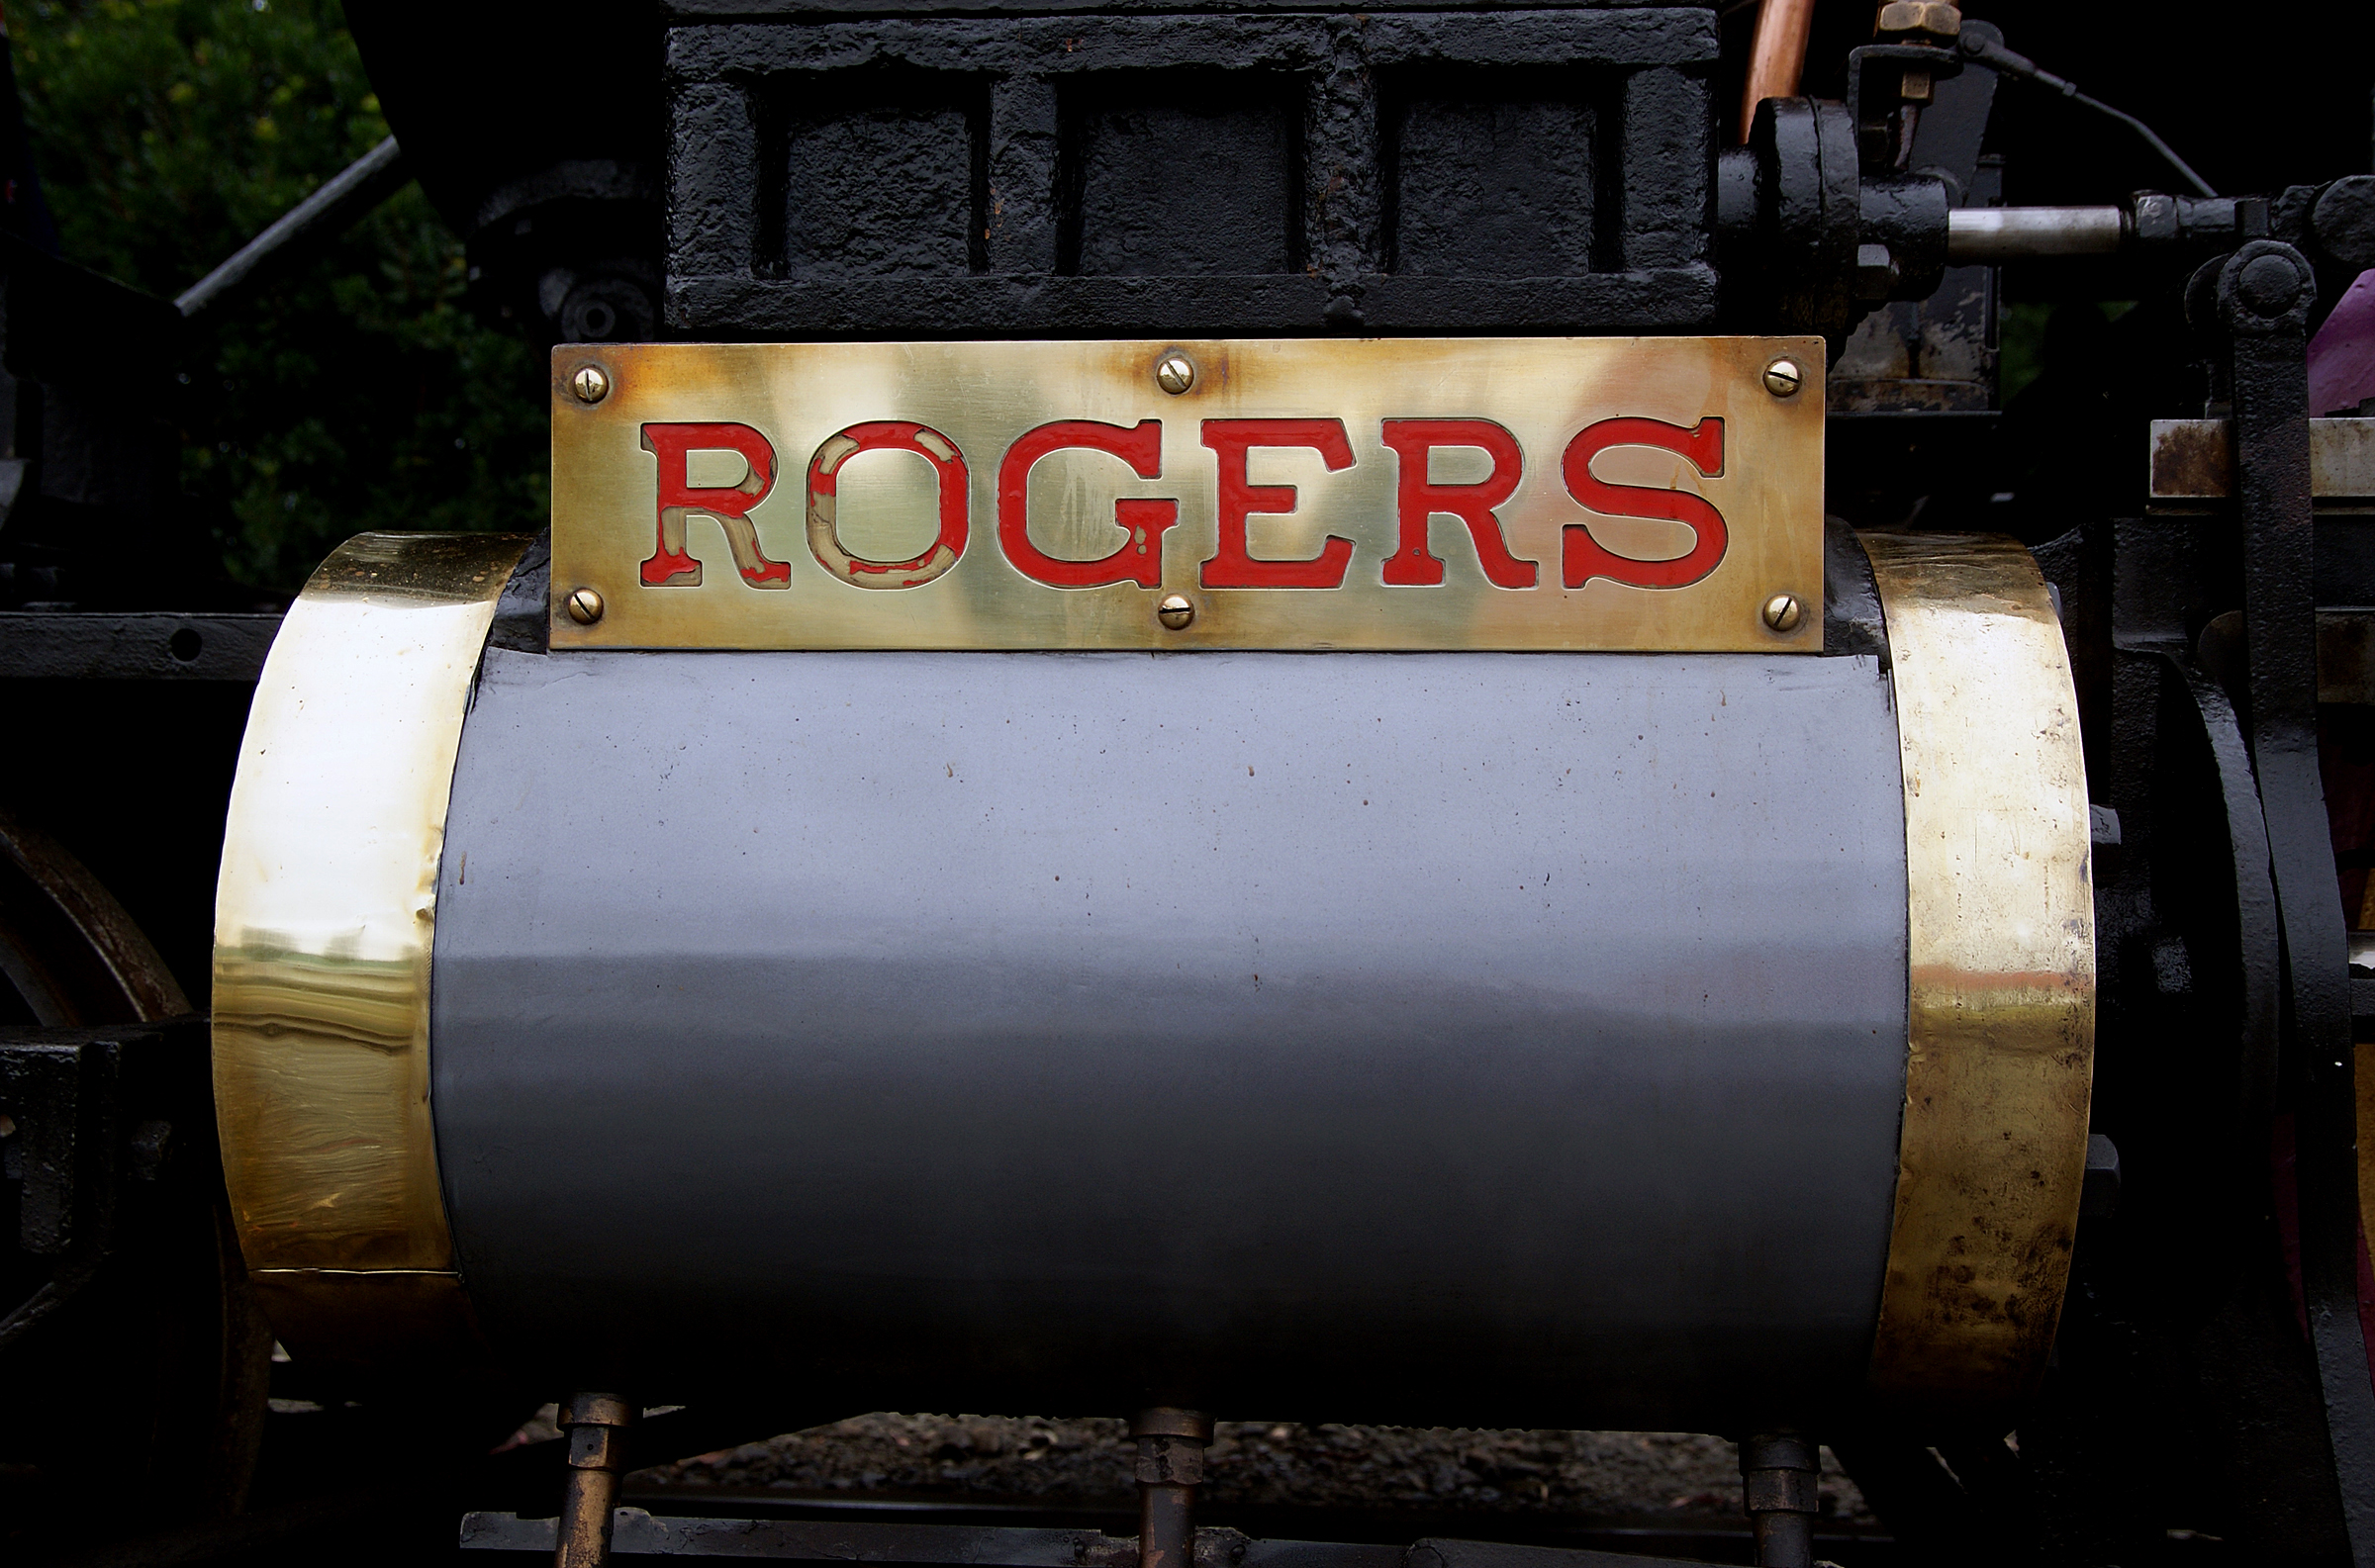
transport, vehicle, industry, locomotive, trains, railways, man made object, publicdomaindedicationcc0, rogerslocomotivek88